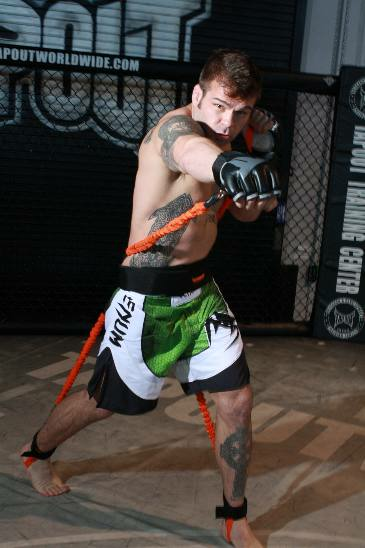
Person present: Yes